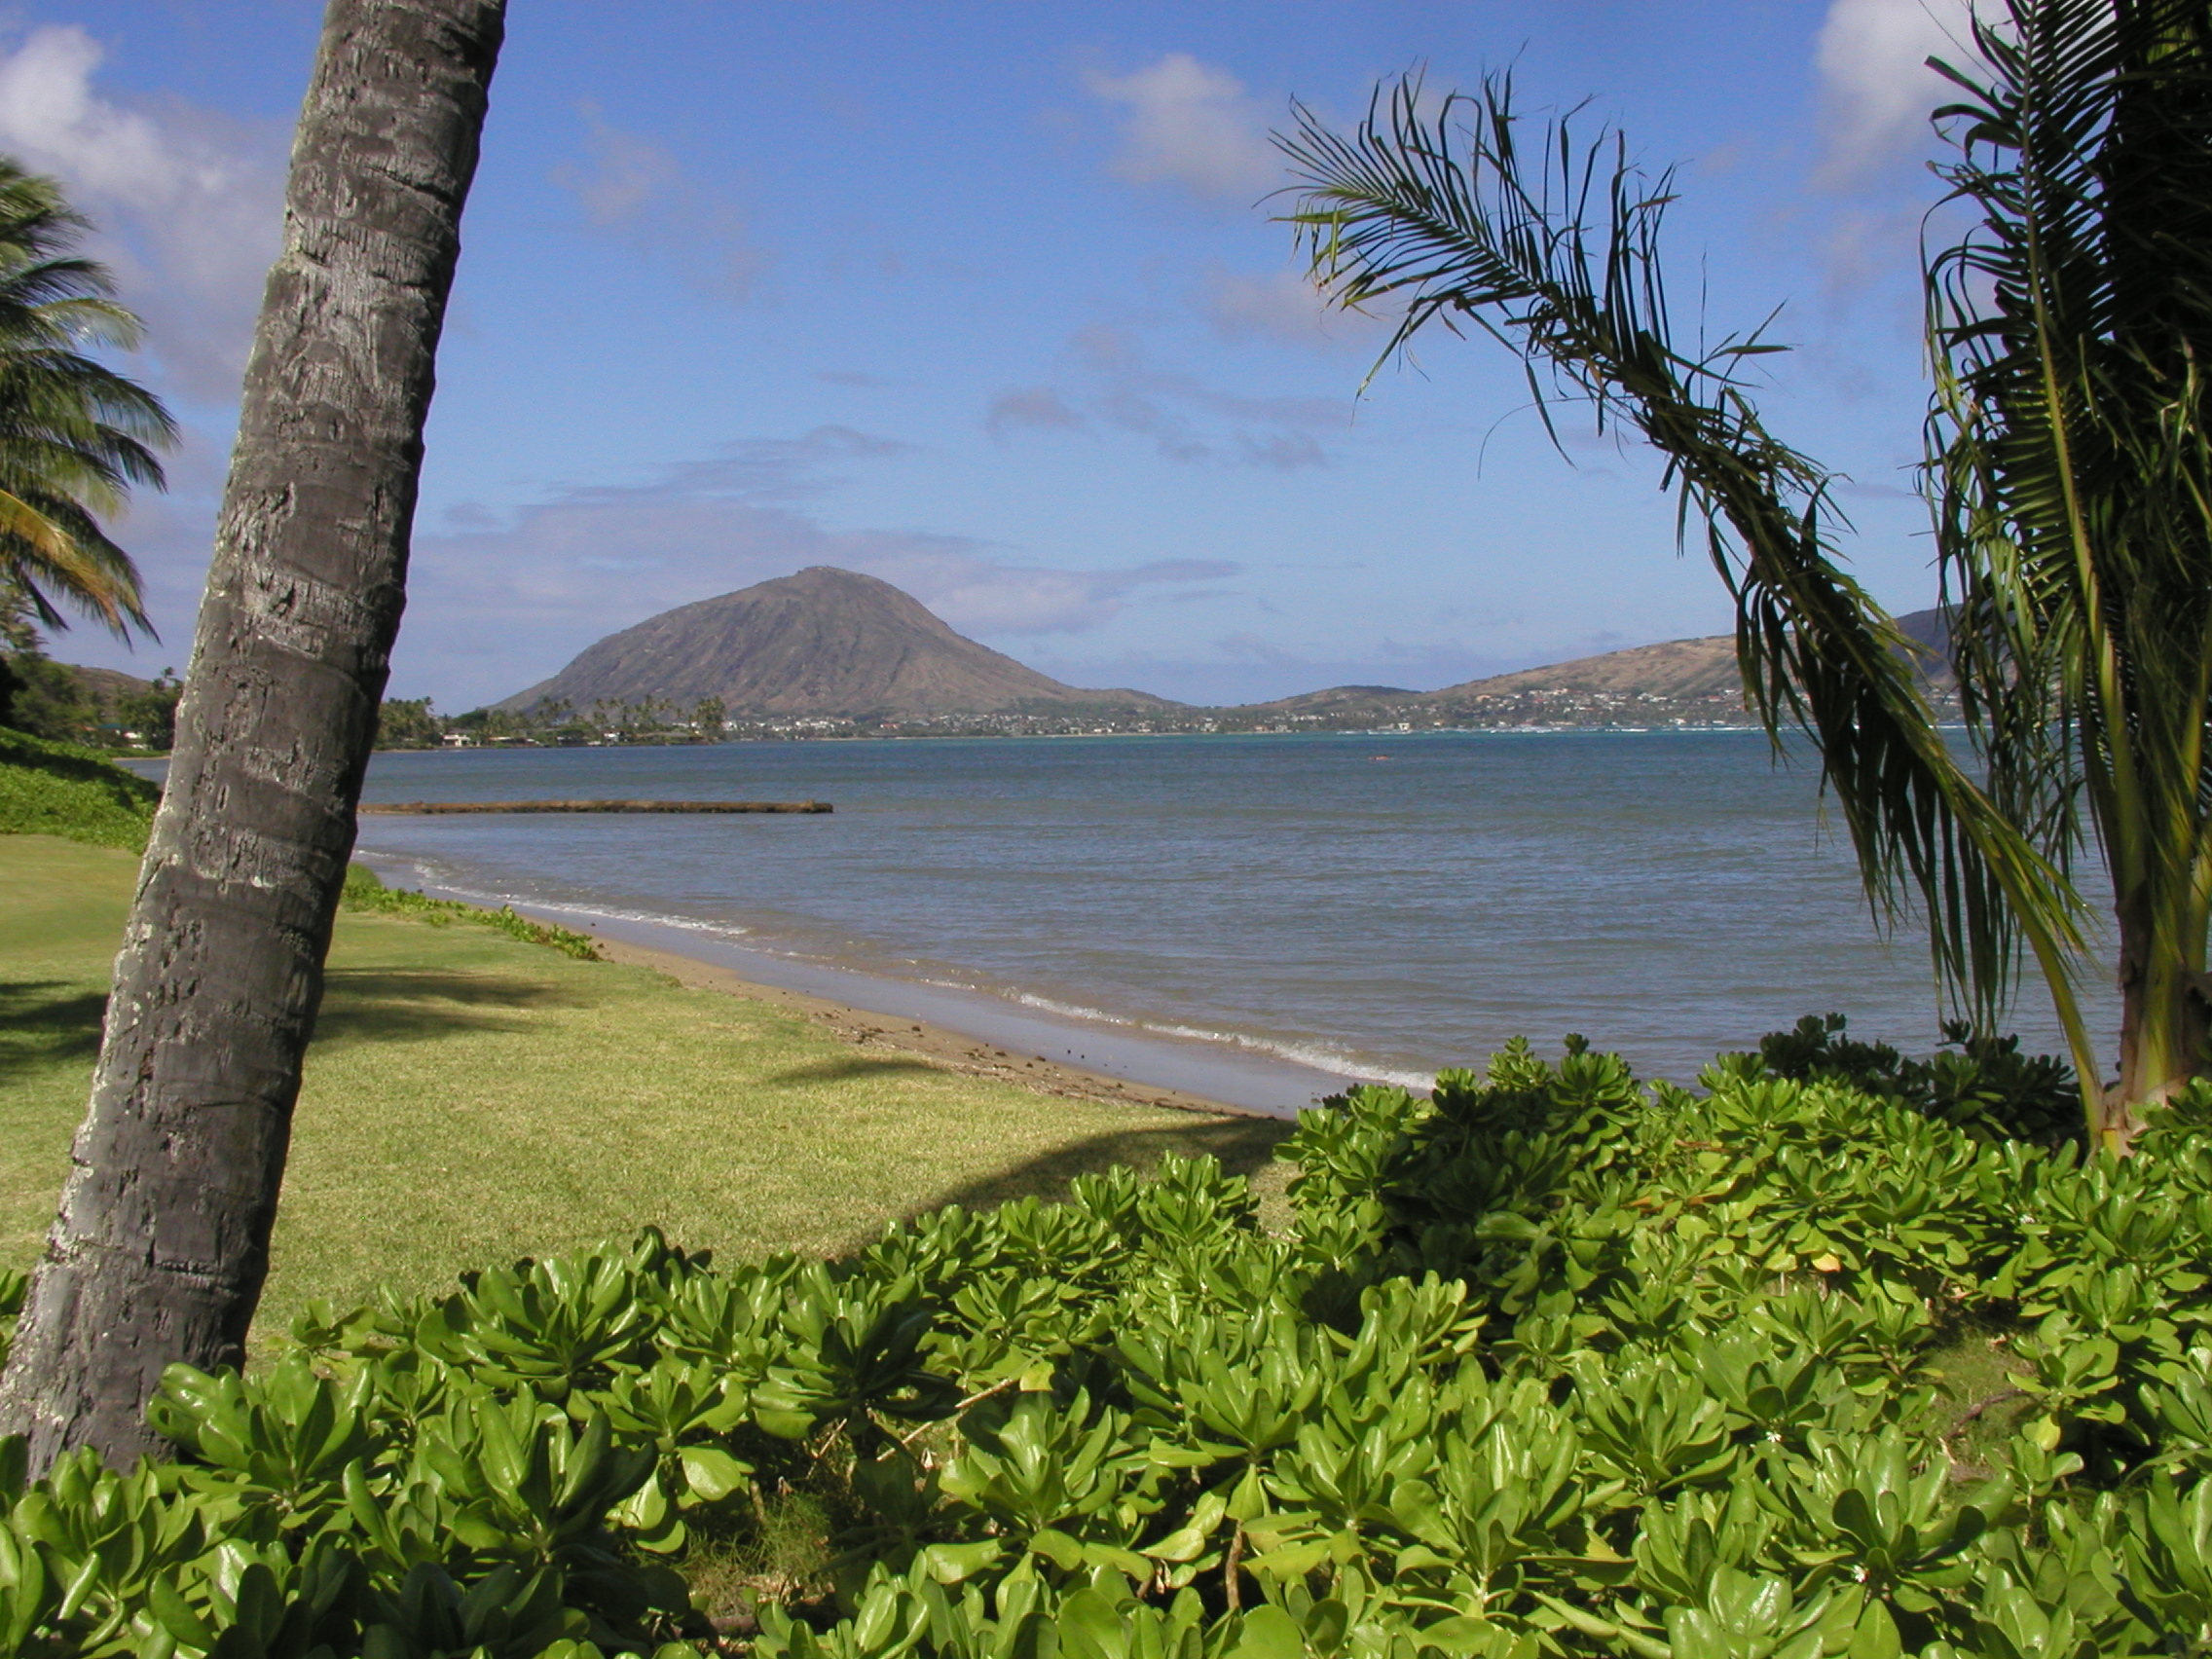
beach, sea, coast, tree, ocean, shore, lake, vacation, cove, bay, hawaii, terrain, body of water, oahu, tropics, arecales